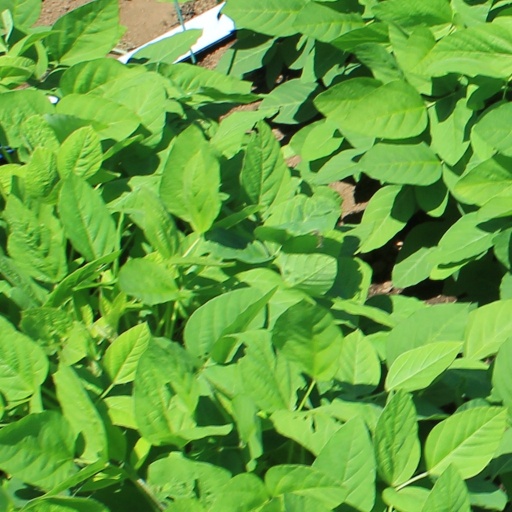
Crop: soybean